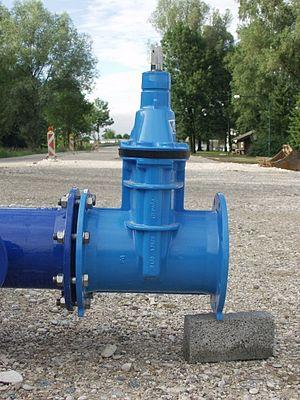
Une vanne d'arrêt est un organe de réseau qui sert à ouvrir ou fermer complètement la section d'une conduite. Une vanne fermée permet, par exemple, de réaliser des travaux dans la partie suivante du réseau.